Evelyn Ankers

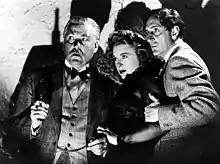
Nigel Bruce, Ankers and Basil Rathbone in "Sherlock Holmes and the Voice of Terror" (1942)

Known as "the Queen of the Bs", Ankers starred in films including "The Wolf Man" (1941), "The Ghost of Frankenstein" (1942), "Captive Wild Woman" (1943), "Son of Dracula" (1943), "The Mad Ghoul" (1943), "Jungle Woman" (1944), "Weird Woman" (1944), "The Invisible Man's Revenge" (1944), and "The Frozen Ghost" (1945). She appeared in "Hold That Ghost" (1941), "Sherlock Holmes and the Voice of Terror" (1942), "His Butler's Sister" (1943), "The Pearl of Death" (1944), "Pardon My Rhythm" (1944), "Tarzan's Magic Fountain" (1949), and played Calamity Jane in "The Texan Meets Calamity Jane" (1950), one of many movies for which she received top billing. A frequent screen partner was Lon Chaney Jr., although they privately disliked each other.